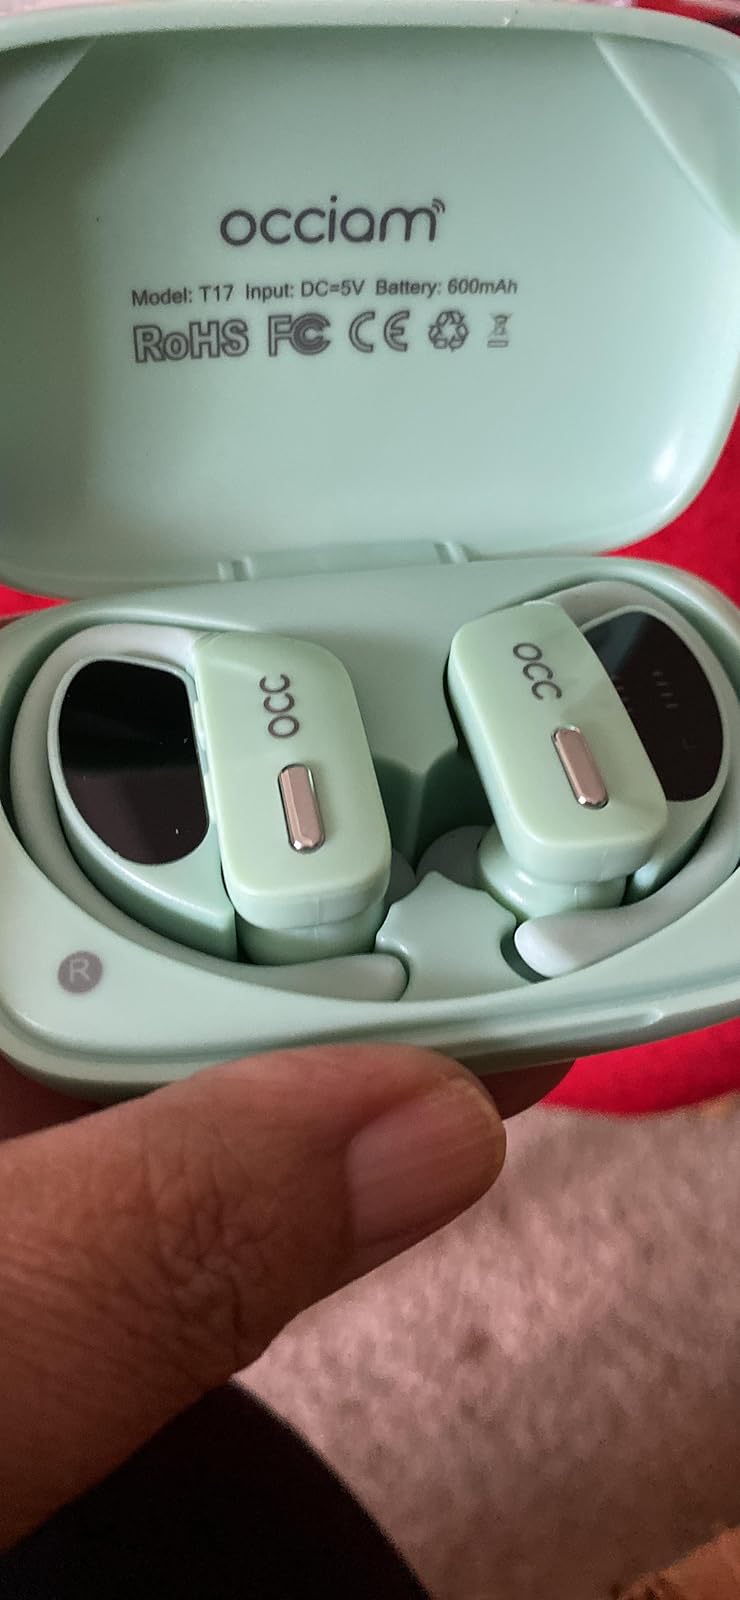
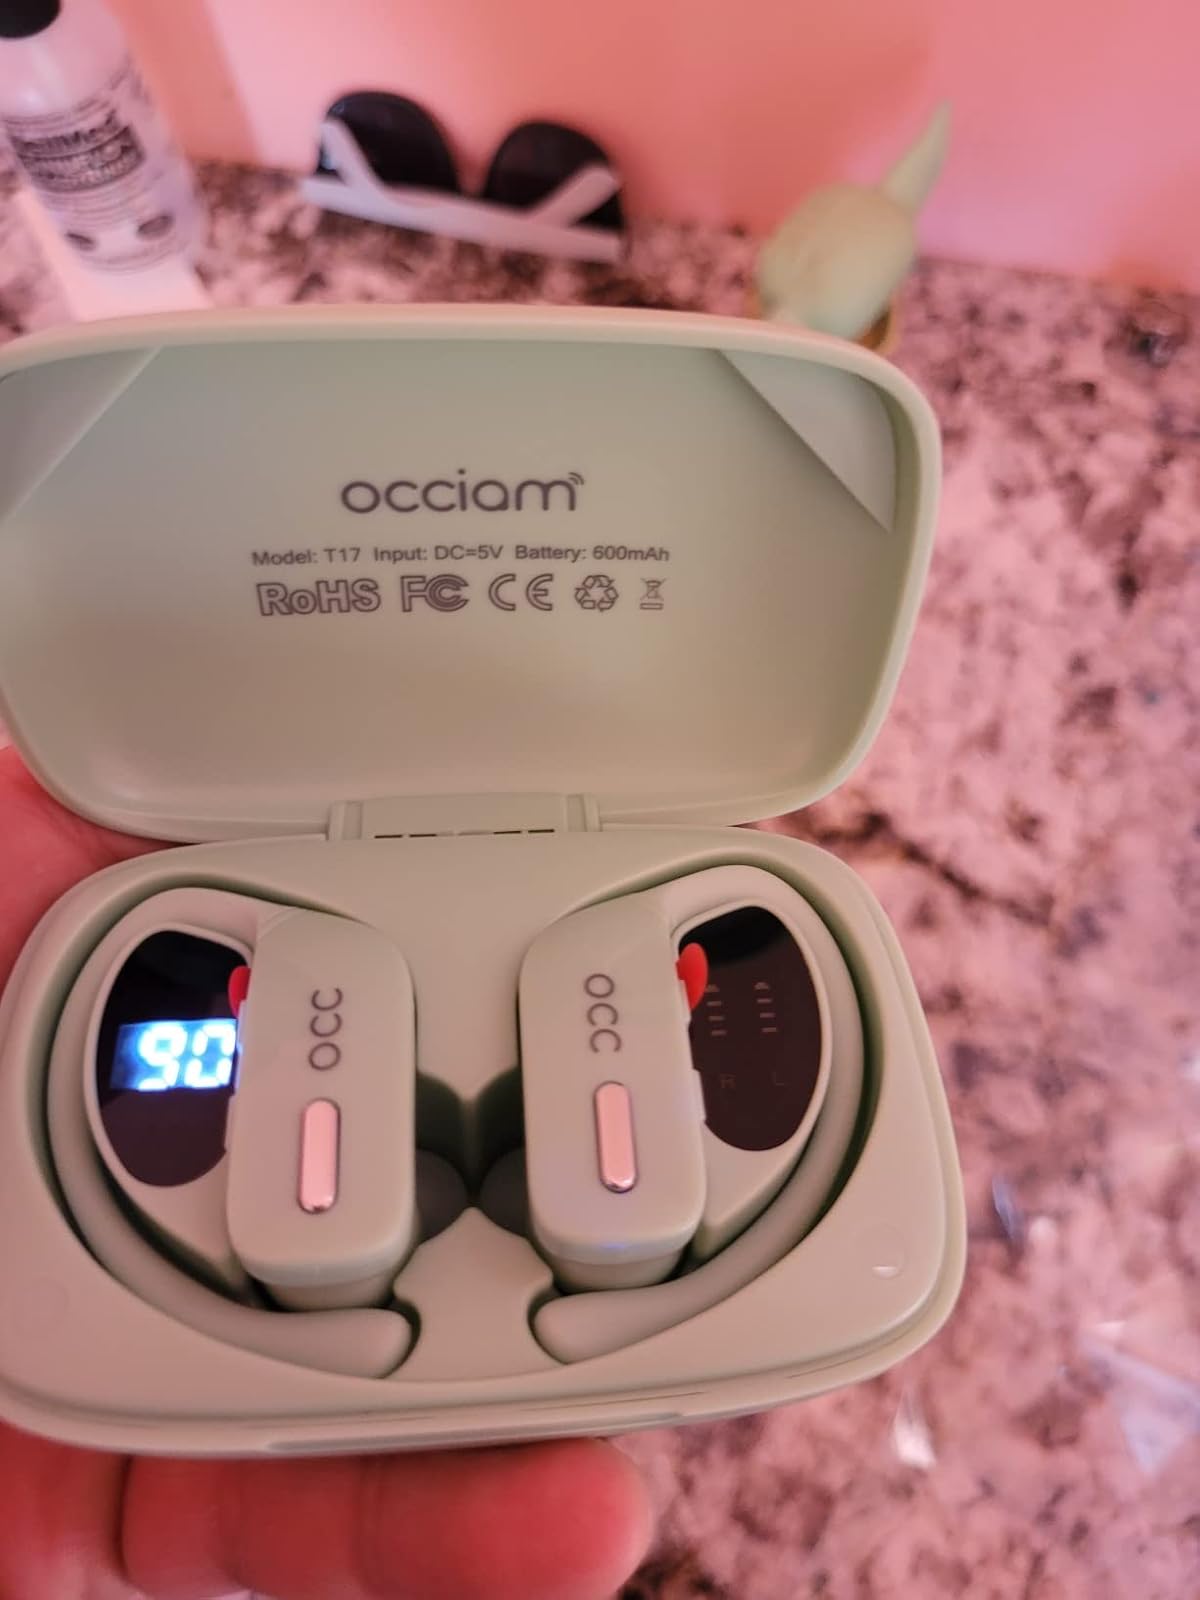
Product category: earbuds
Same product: yes